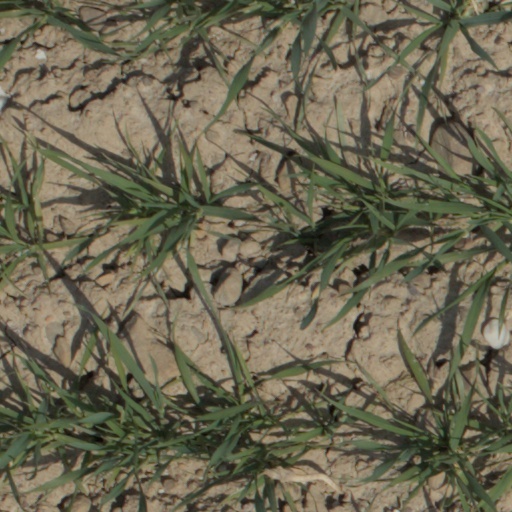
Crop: wheat